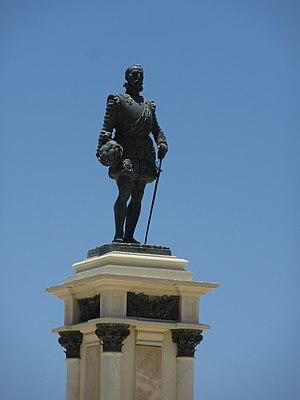
Rodrigo de Bastidas était un explorateur et commerçant espagnol. Il fut le premier à explorer le littoral atlantique colombien du cap de la Vela jusqu’au golfe de Uraba ainsi qu'une partie de la côte de l'isthme de Panama. Il fonda la ville de Santa Marta en 1526.